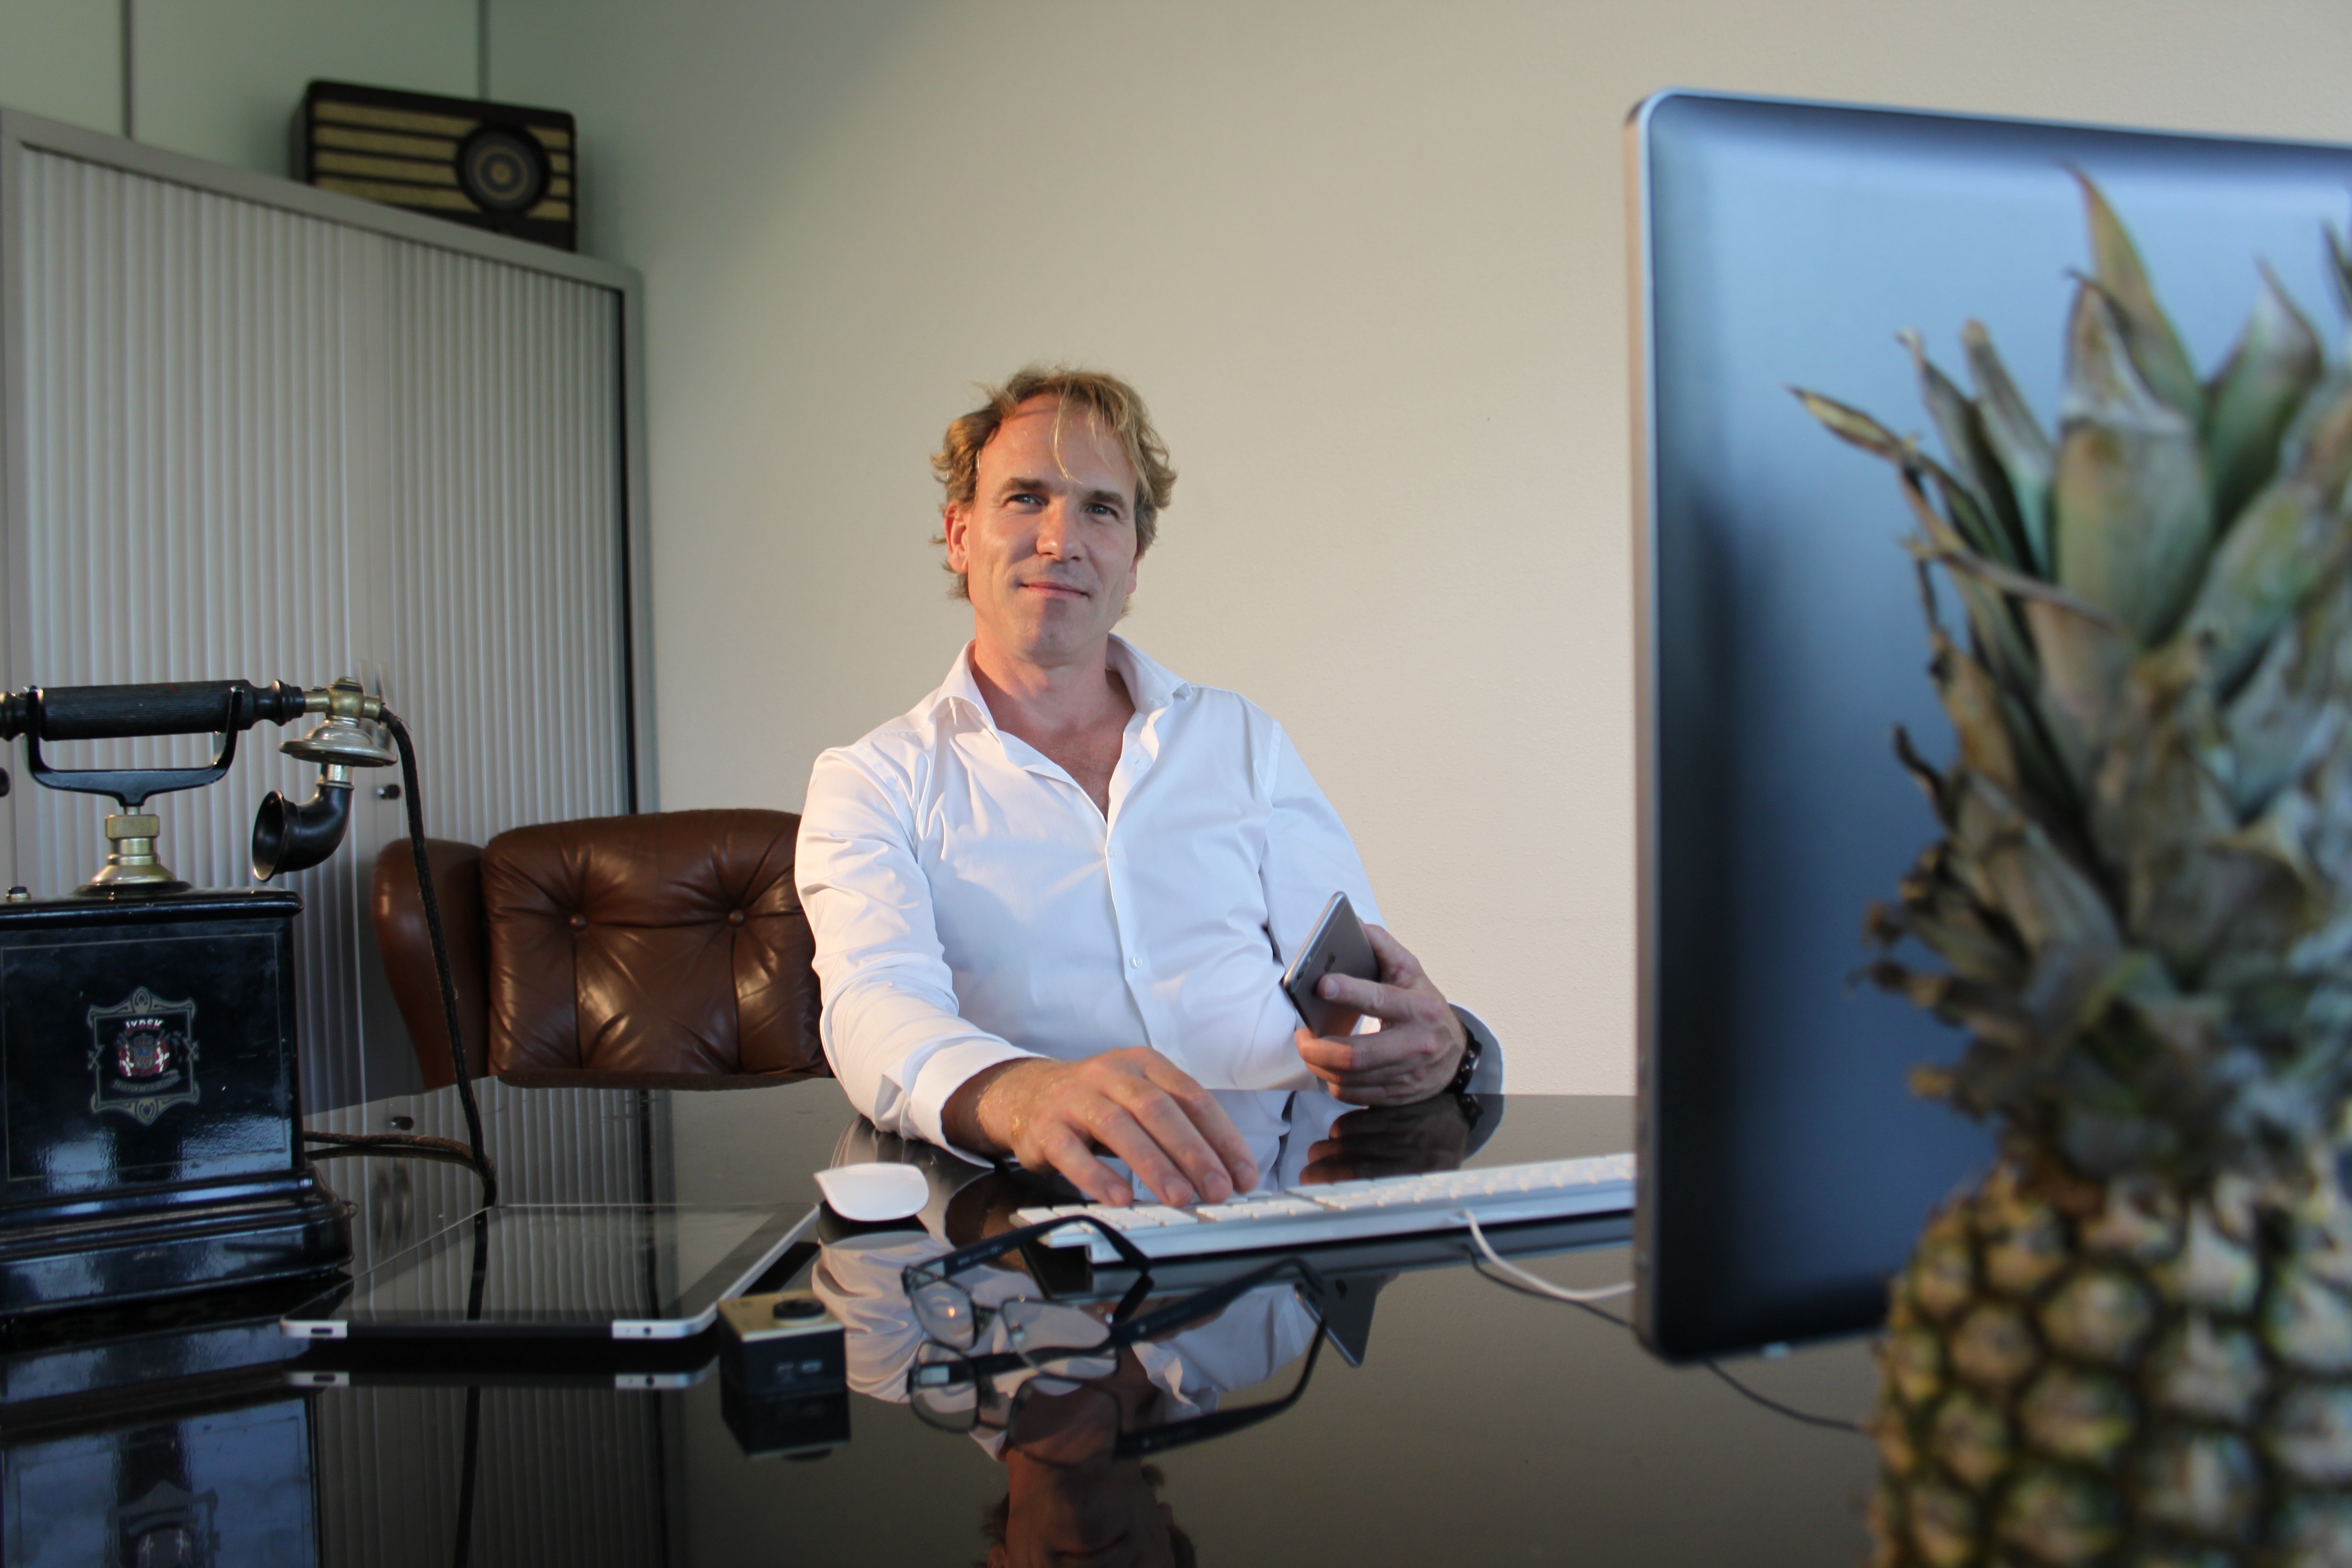
work, technology, office, professional, pineapple, company